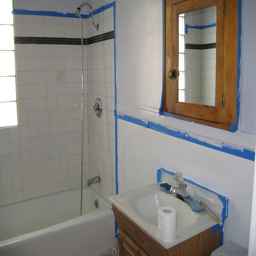
The bathroom has painters tape on the wall.
A white bathroom lined with painters tape.
A bathroom is prepped for painting as blue masking tape is covering the edges.
A small bathroom taped and ready for remodeling.
A bathroom that has been trimmed and painted.